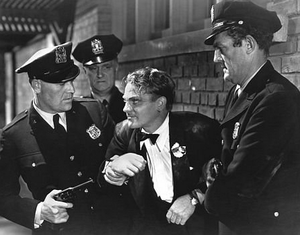
The Public Enemy
The Public Enemy er en amerikansk kriminalfilm fra 1931. Filmen blev instrueret af William A. Wellman og havde James Cagney, Jean Harlow og Edward Woods i hovedrollerne.